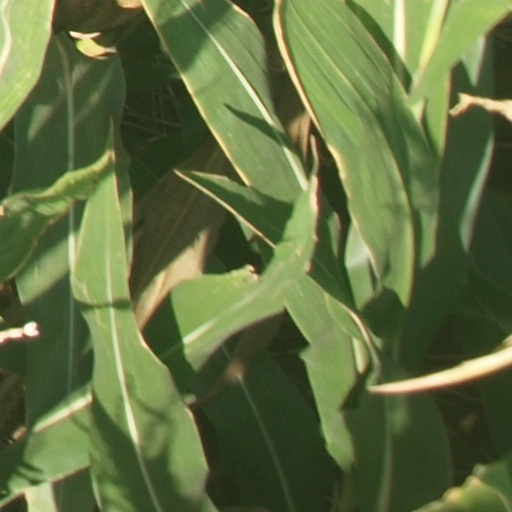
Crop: maize; corn